Anti-sweatshop movement

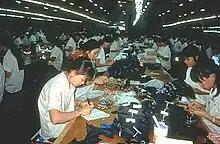
People working in a sweatshop

Some of the earliest sweatshop critics were found in the 19th-century abolitionist movement that had originally coalesced in opposition to chattel slavery, and many abolitionists saw similarities between slavery and sweatshop work. As slavery was successively outlawed in industrial countries between 1794 (in France) and 1865 (in the United States), some abolitionists sought to broaden the anti-slavery consensus to include other forms of harsh labor, including sweatshops. As it happened, the first significant law to address sweatshops (the Factory Act 1833) was passed in the United Kingdom at the same time that the slave trade (1807) and ownership of slaves (1833) were made illegal.